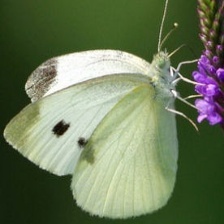
Species: CABBAGE WHITE
Butterfly family (ImageNet category): cabbage_butterfly